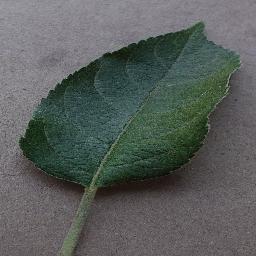
Label: Apple___healthy